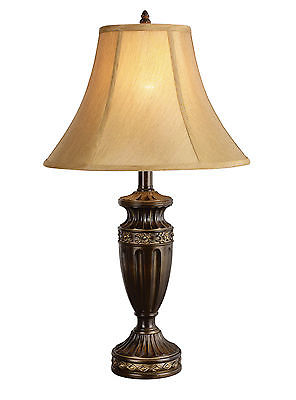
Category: lamp